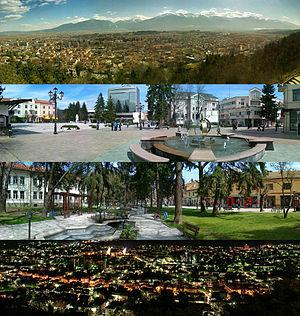
Razlog est une ville du sud-ouest de la Bulgarie.